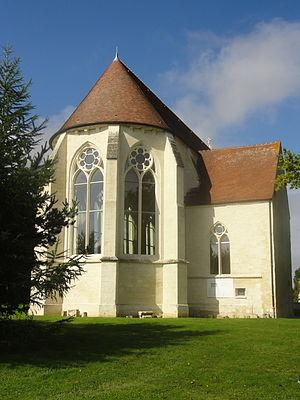
Chevet de la chapelle.
Le prieuré Saint-Victor de Bray-sur-Aunette est un ancien prieuré de chanoines réguliers de saint Augustin, dépendant de l'abbaye Saint-Victor de Paris, et situé sur la commune de Rully, en France. Il a été fondé en 1249 par testament de Guillaume le Bouteiller, seigneur de Senlis. Un prieur et cinq moines sont installés en 1263, date présumée de l'achèvement de la chapelle. Vers 1650, le prieuré est dévasté par les troupes du maréchal de Turenne, puis réparé. Le dernier prieur meurt en 1773. La situation financière précaire de l'abbaye mère de Saint-Victor ne permet pas de le remplacer, et le domaine est loué à un bourgeois de Paris, avec l'obligation d'entretenir la chapelle. La vente comme bien national survient en 1791, et le prieuré devient définitivement une ferme. Les bâtiments conventuels sont démolis entre 1827 et 1836. Depuis lors, ne subsistent plus que la chapelle de style gothique rayonnant, qui est d'un grand intérêt architectural ; une cave ; un pigeonnier médiéval ; des éléments du mur de clôture avec le portail ; et des bâtiments des deux basses-cours datant de l'époque moderne.